Ludovic de Polignac

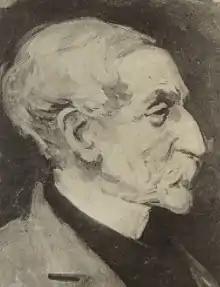
Ludovic de Polignac from the frontispiece of Gabriel Esquer's 1930 biography "Un Saharien"

Charles Ludovic Marie de Polignac (24 March 1828 – 13 January 1904) was a French soldier and explorer who spent much of his career in French Algeria. He is known for negotiating a treaty with the Tuareg people in 1862.